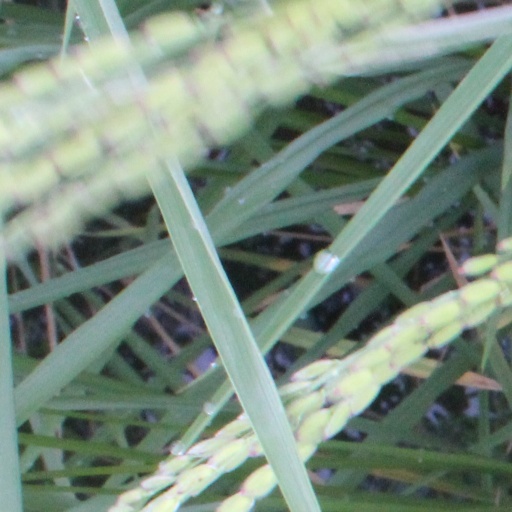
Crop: rice